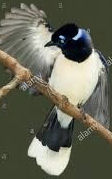
Species: PLUSH CRESTED JAY
Scientific name: CYANOCORAX CHRYSOPS
ImageNet parent category: jay